Electoral district of Brisbane Central

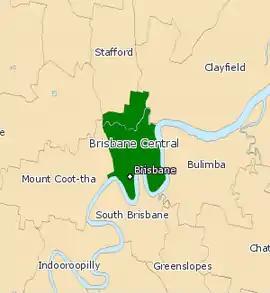
Brisbane Central (2008–2017)

Brisbane Central was an electoral division in the state of Queensland, Australia.